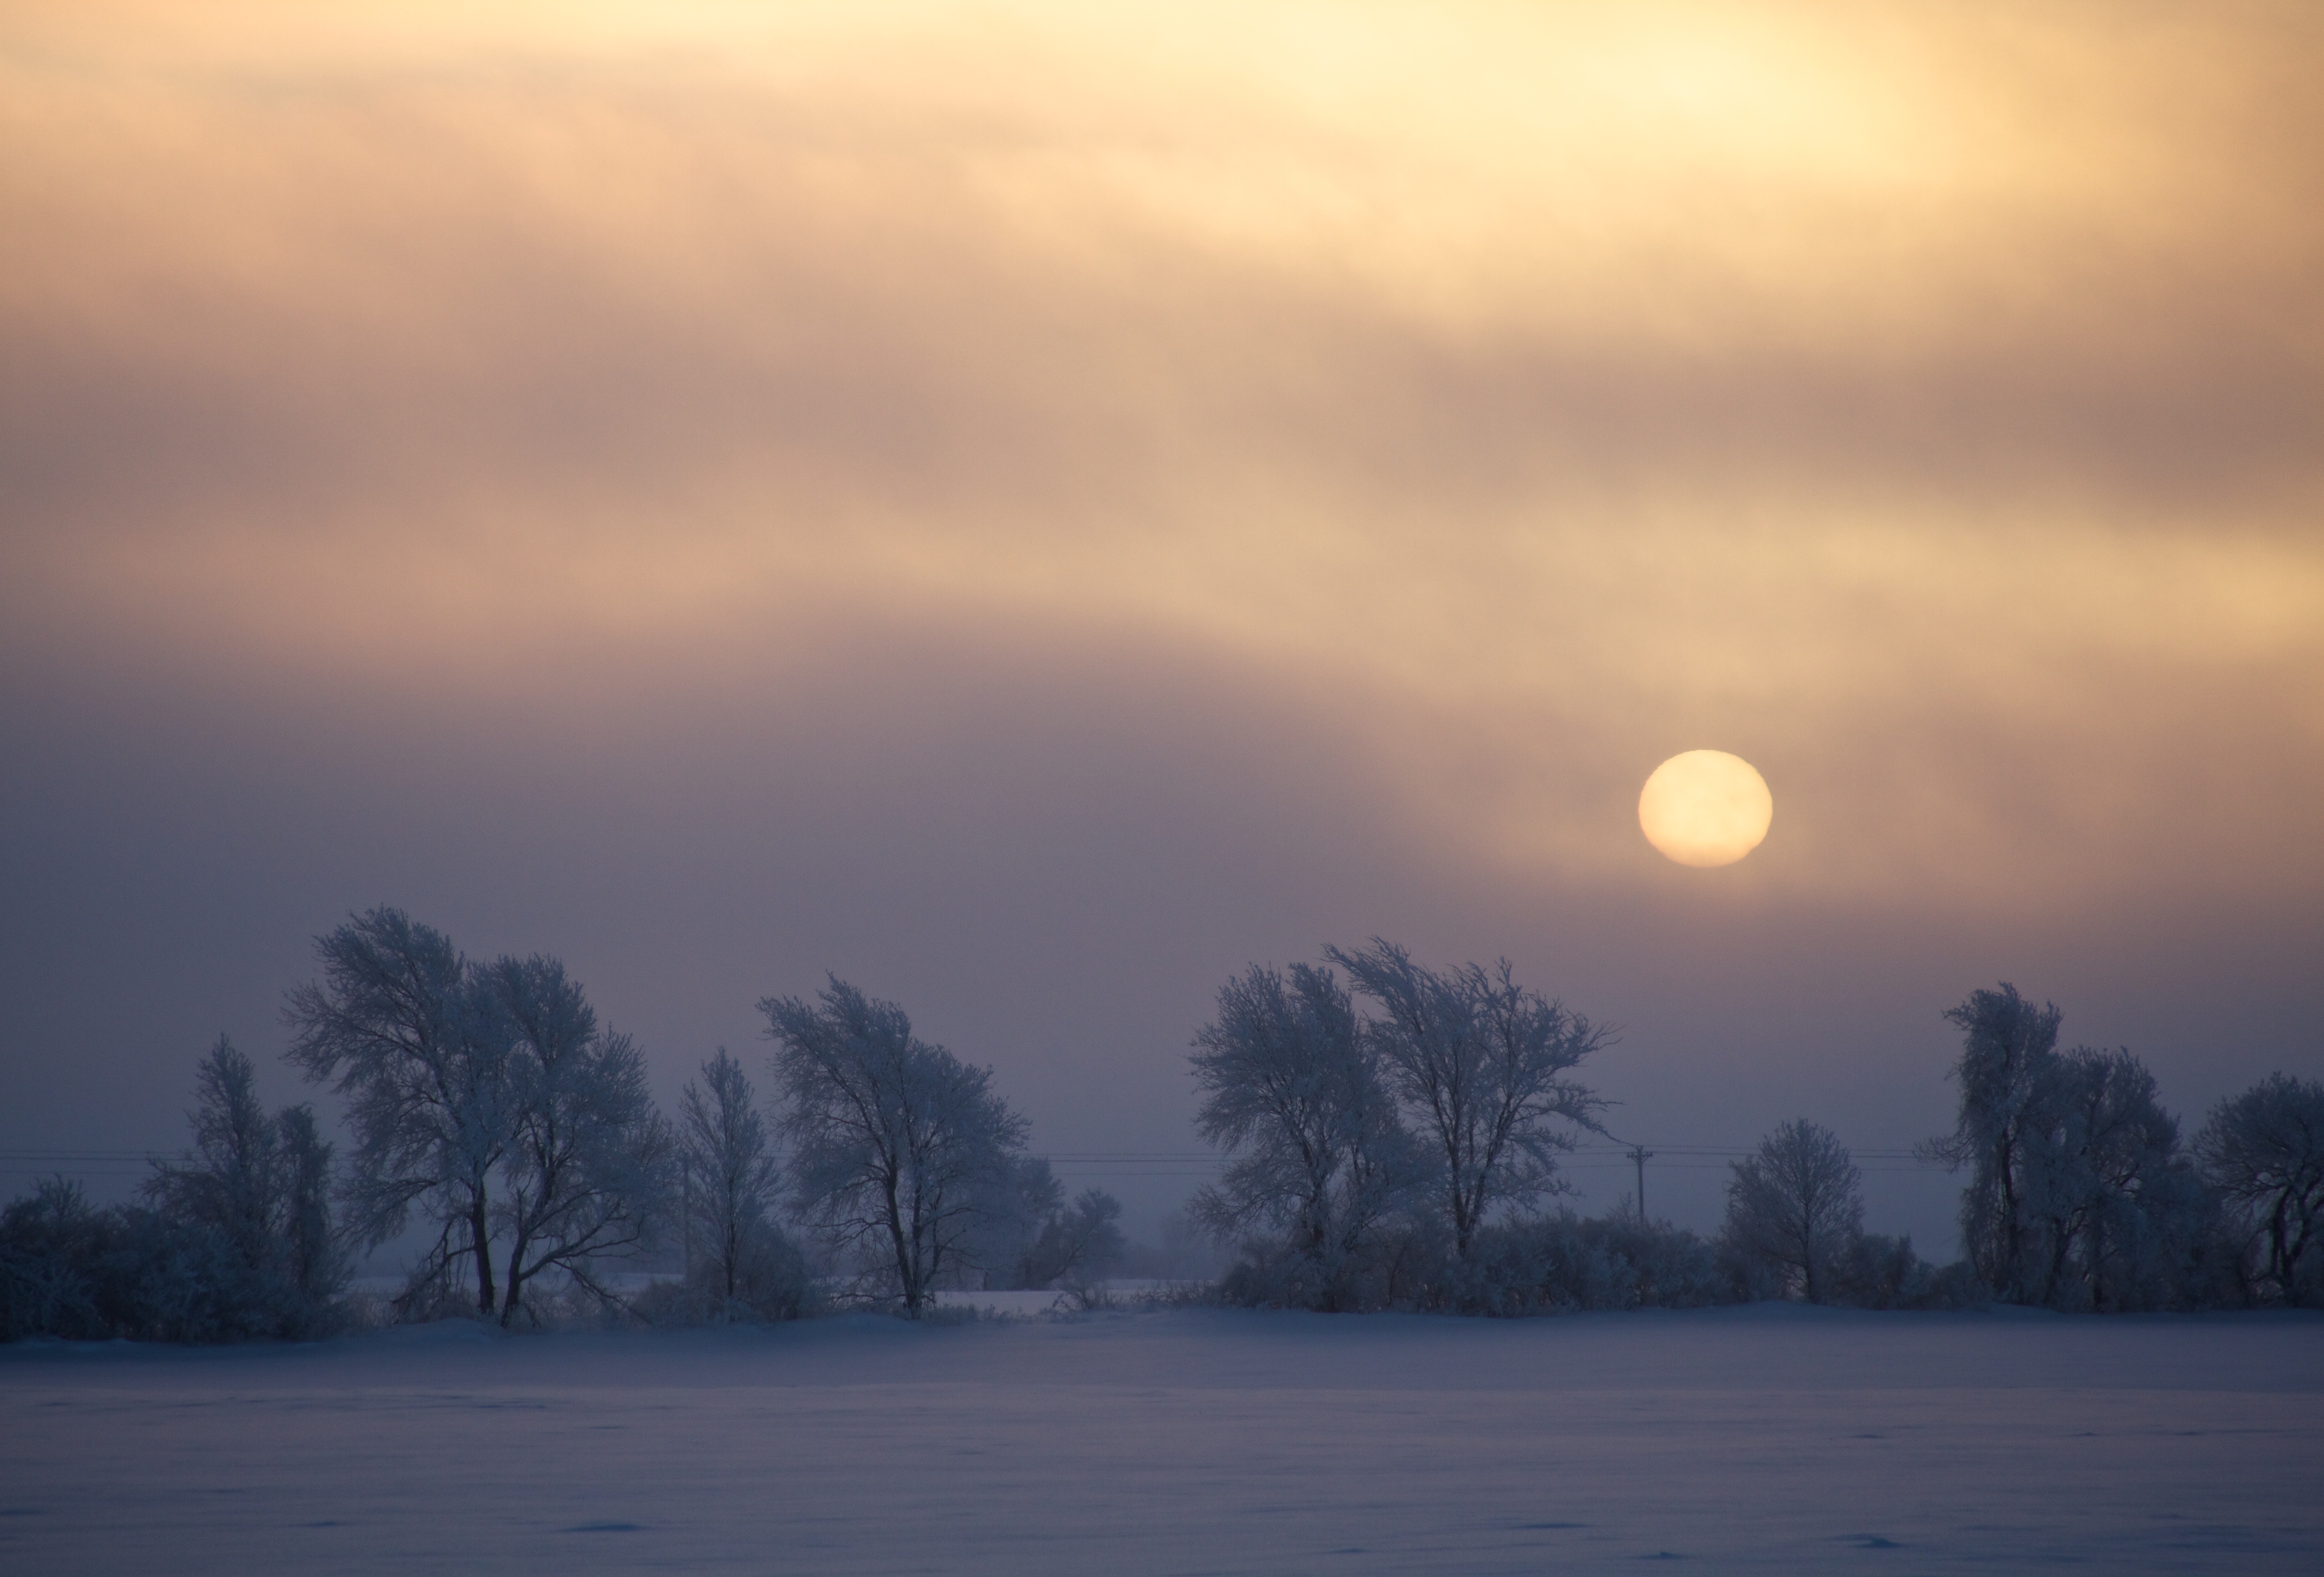
snow, winter, light, cloud, sky, sun, fog, sunrise, sunset, mist, sunlight, morning, dawn, atmosphere, dusk, evening, weather, freezing, atmospheric phenomenon